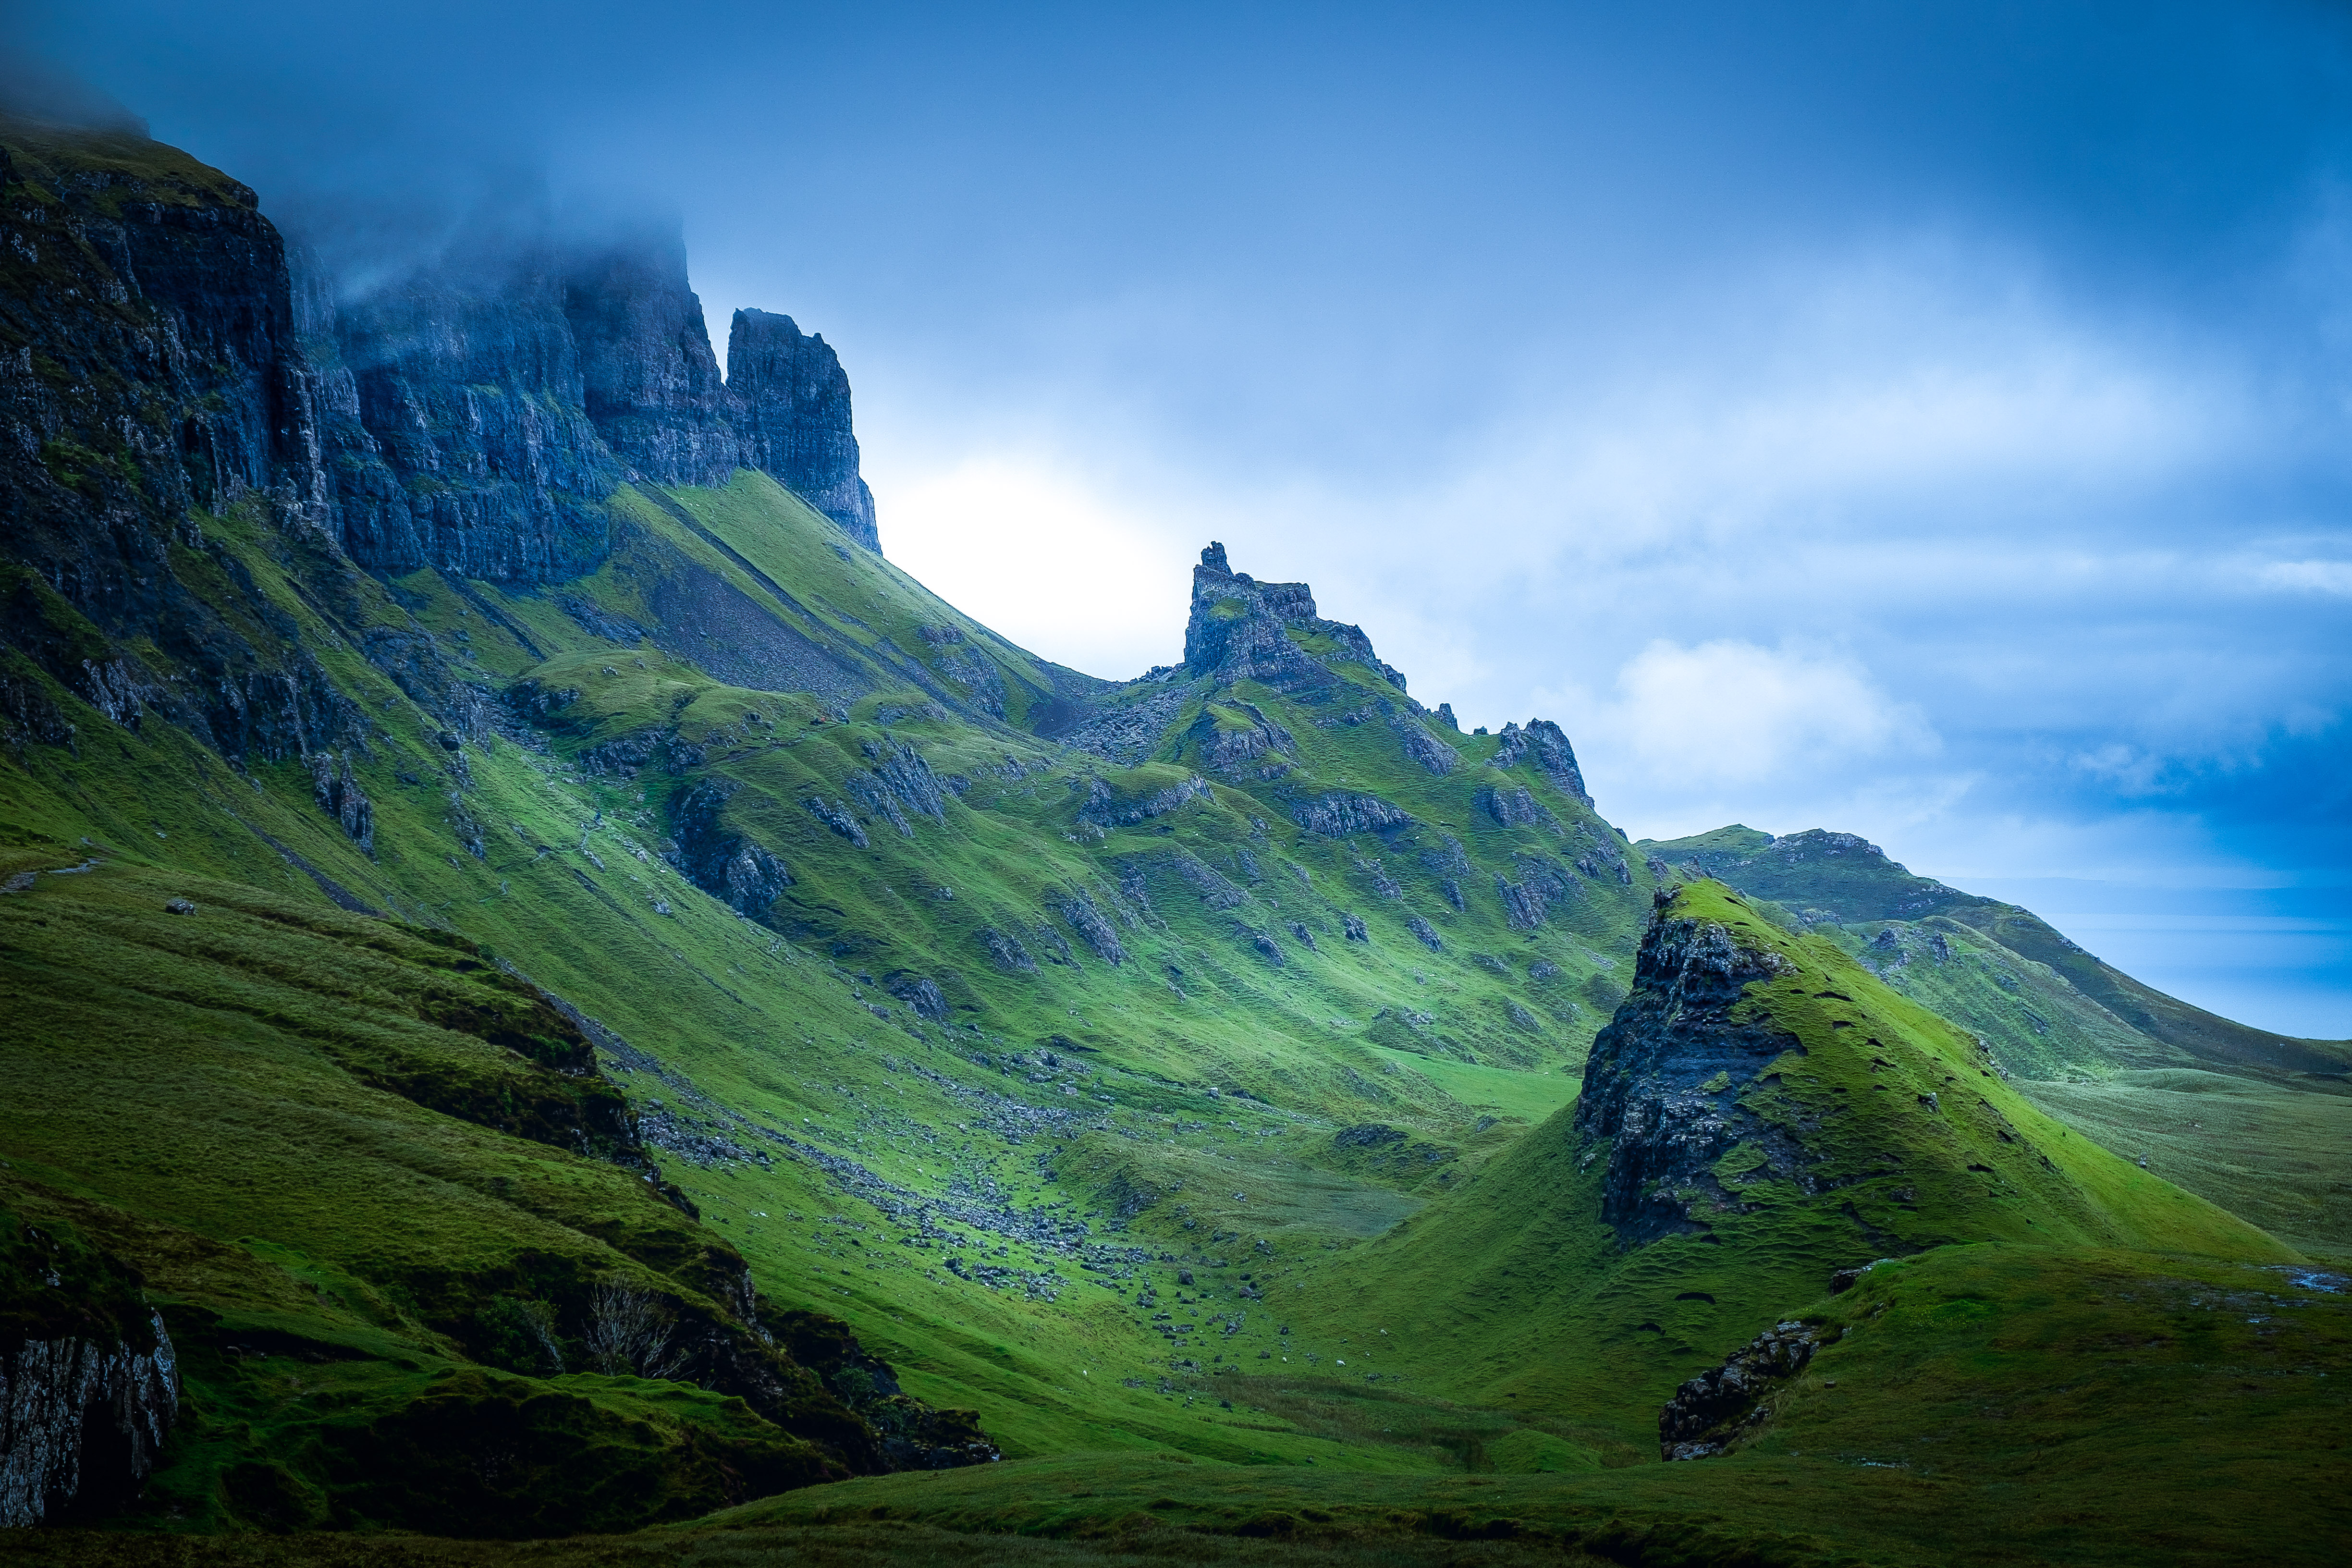
landscape, nature, mountain, cloud, sky, mist, texture, hill, valley, mountain range, cliff, fujifilm, green, fjord, highland, terrain, clouds, alps, plateau, scotland, fell, skye, xt1, landform, mountain pass, geographical feature, atmospheric phenomenon, mountainous landforms